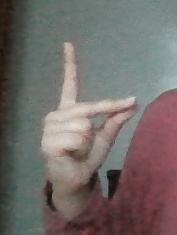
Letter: ta